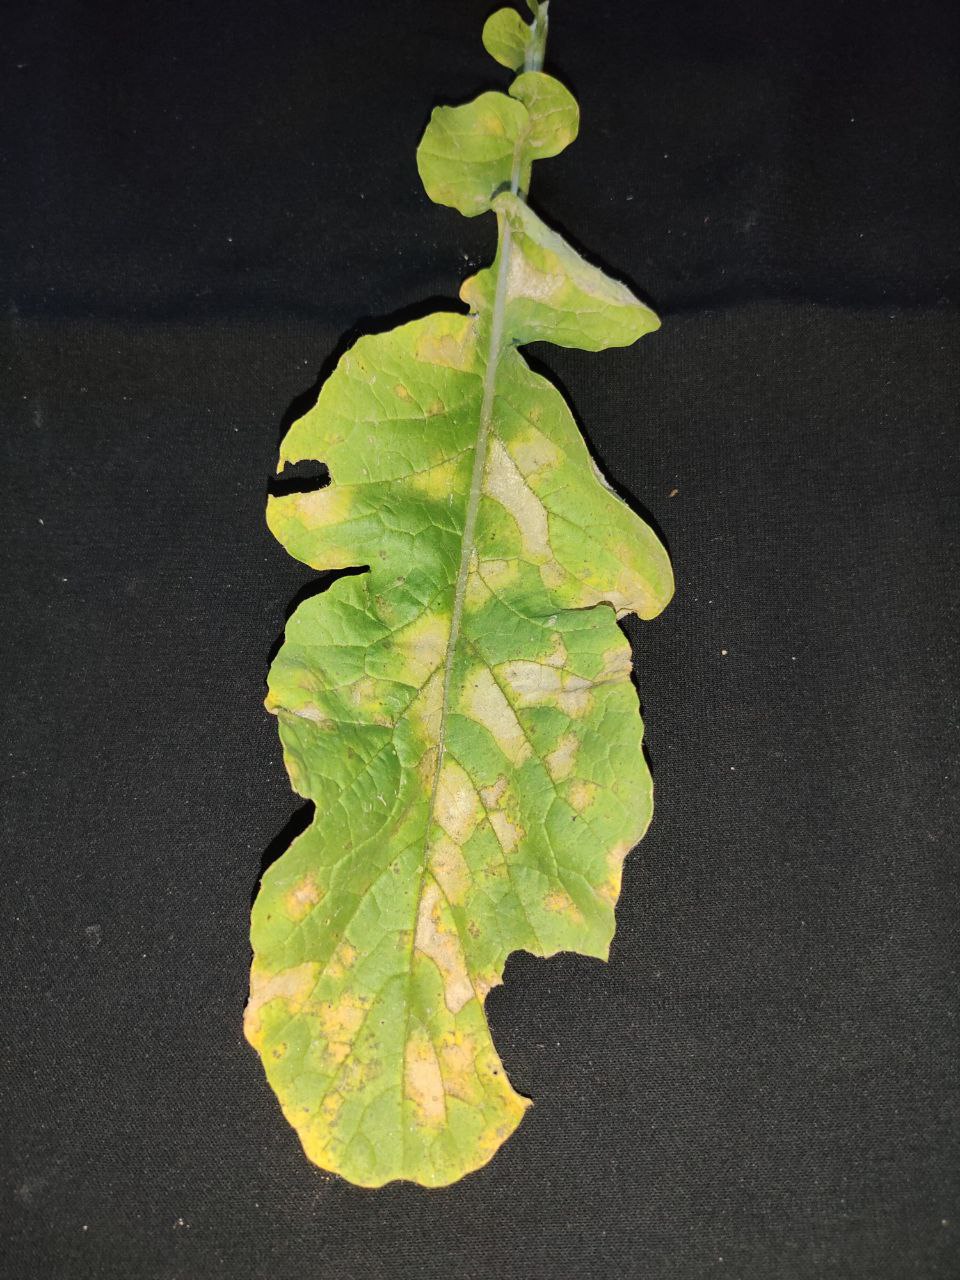
Label: Mosaic virus